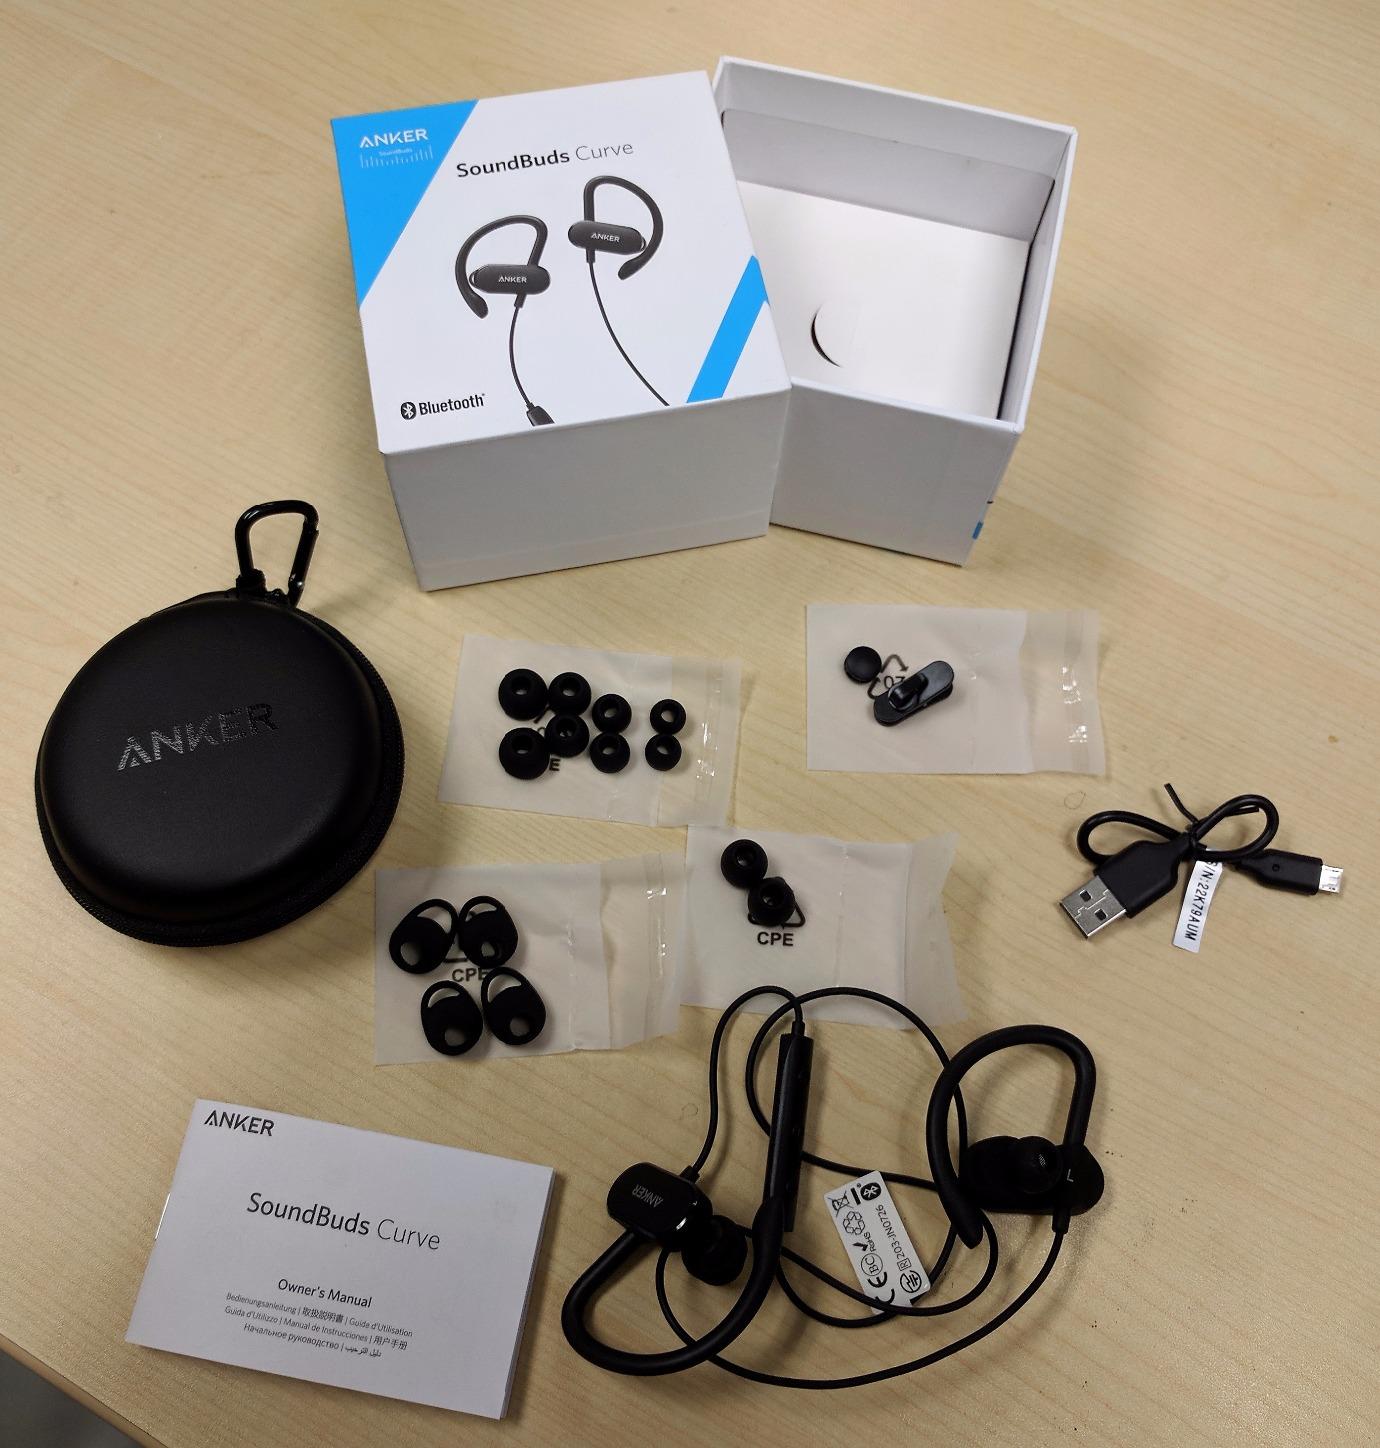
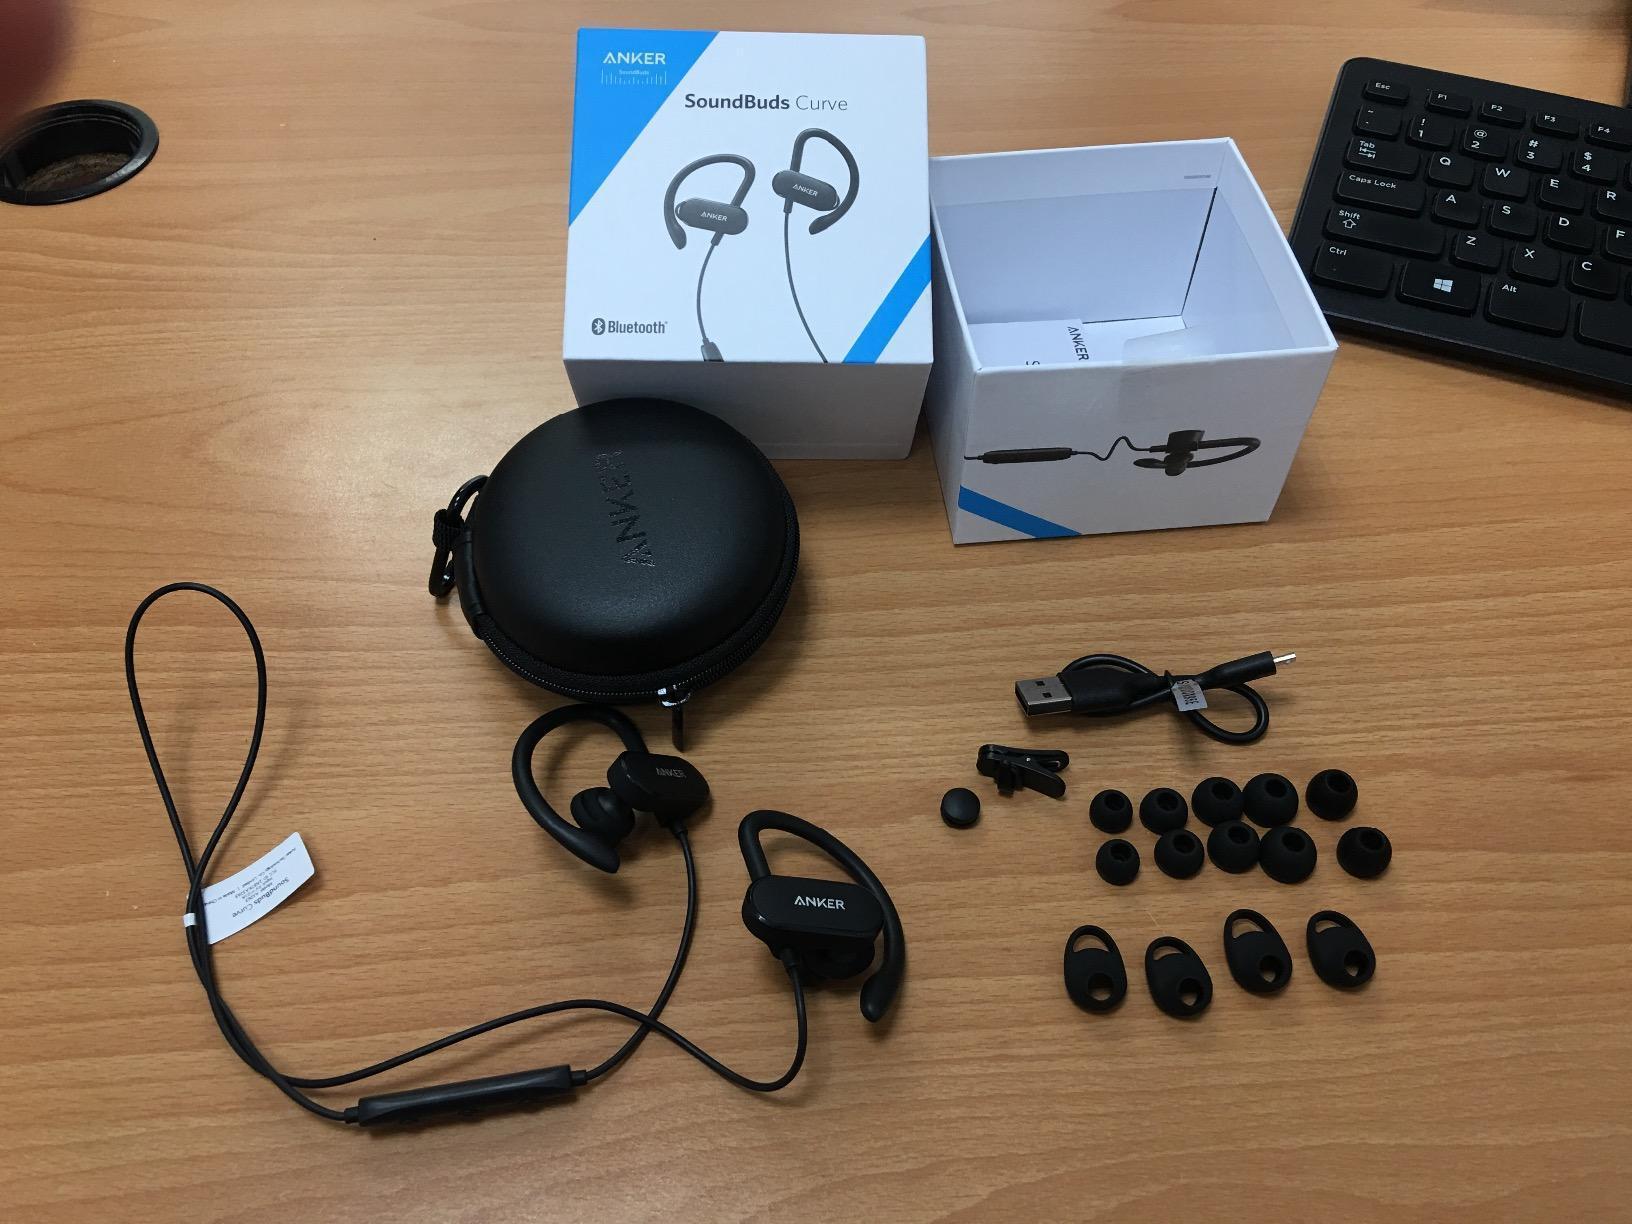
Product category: headphones
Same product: yes